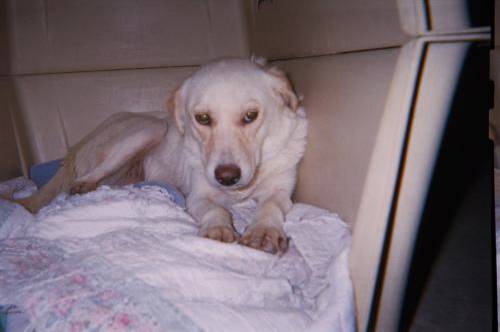
Label: dog